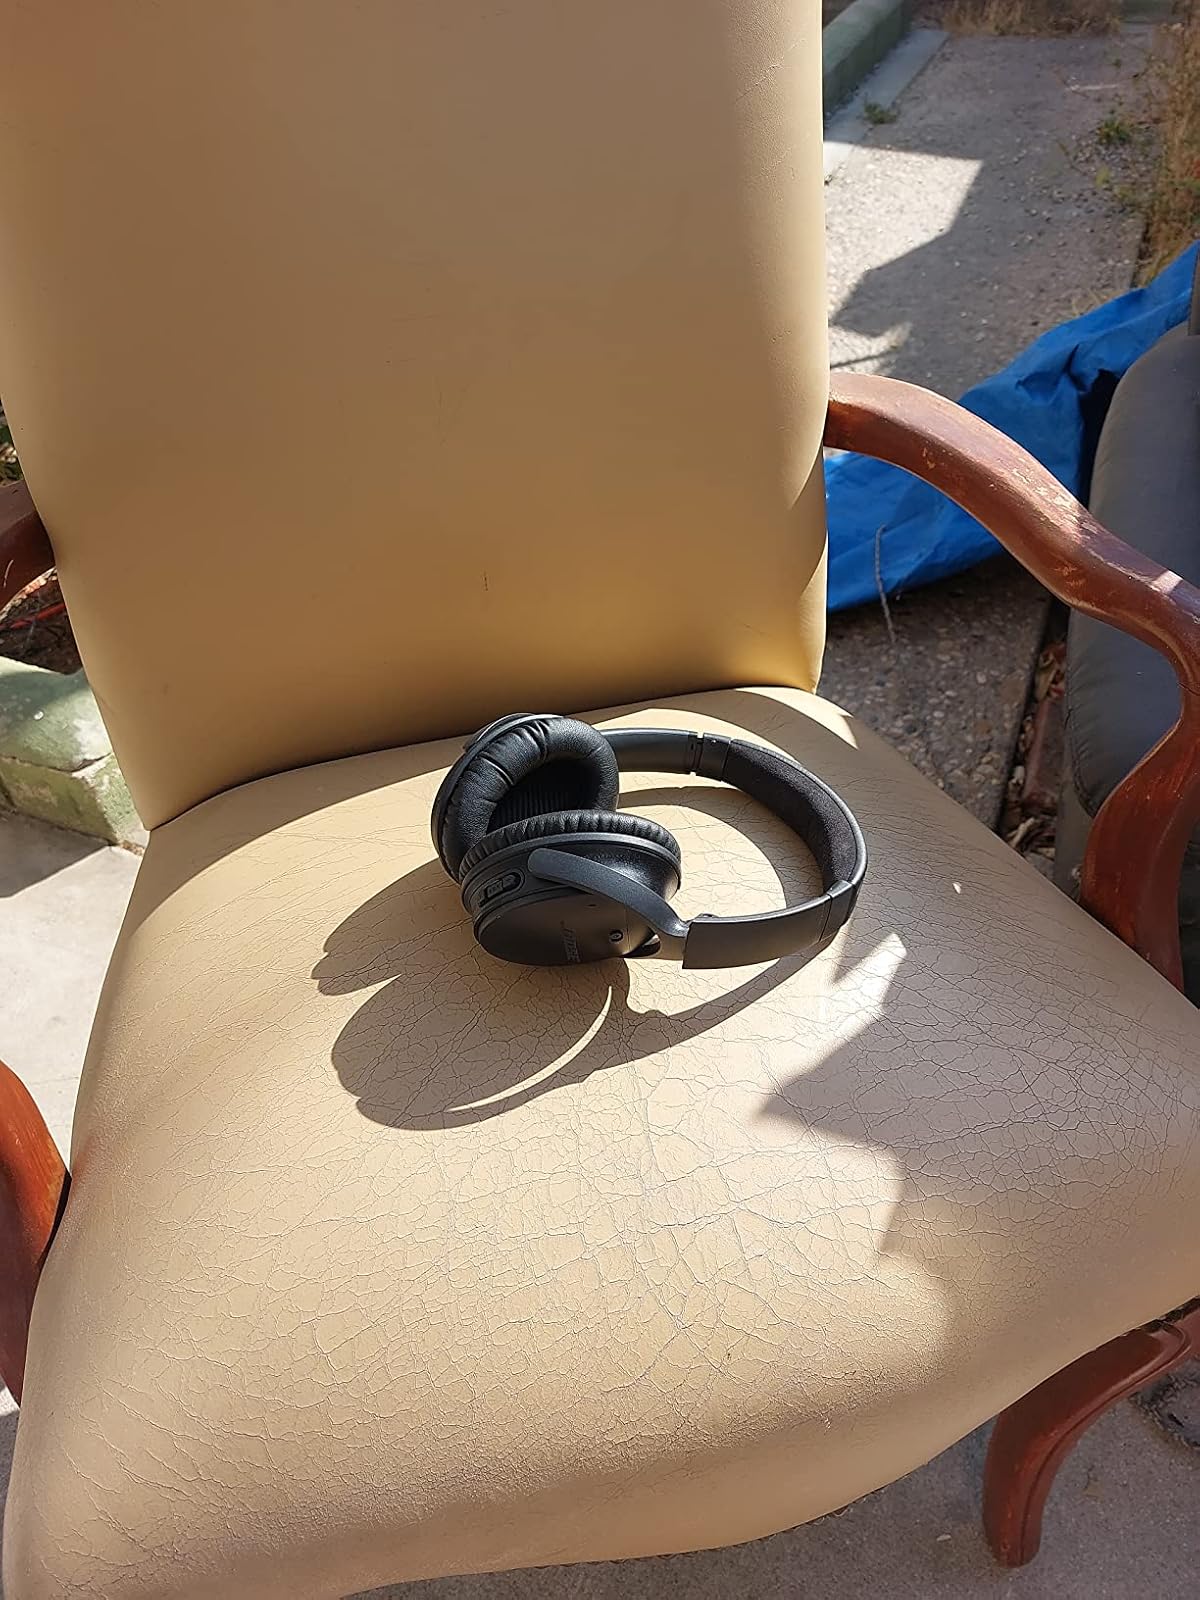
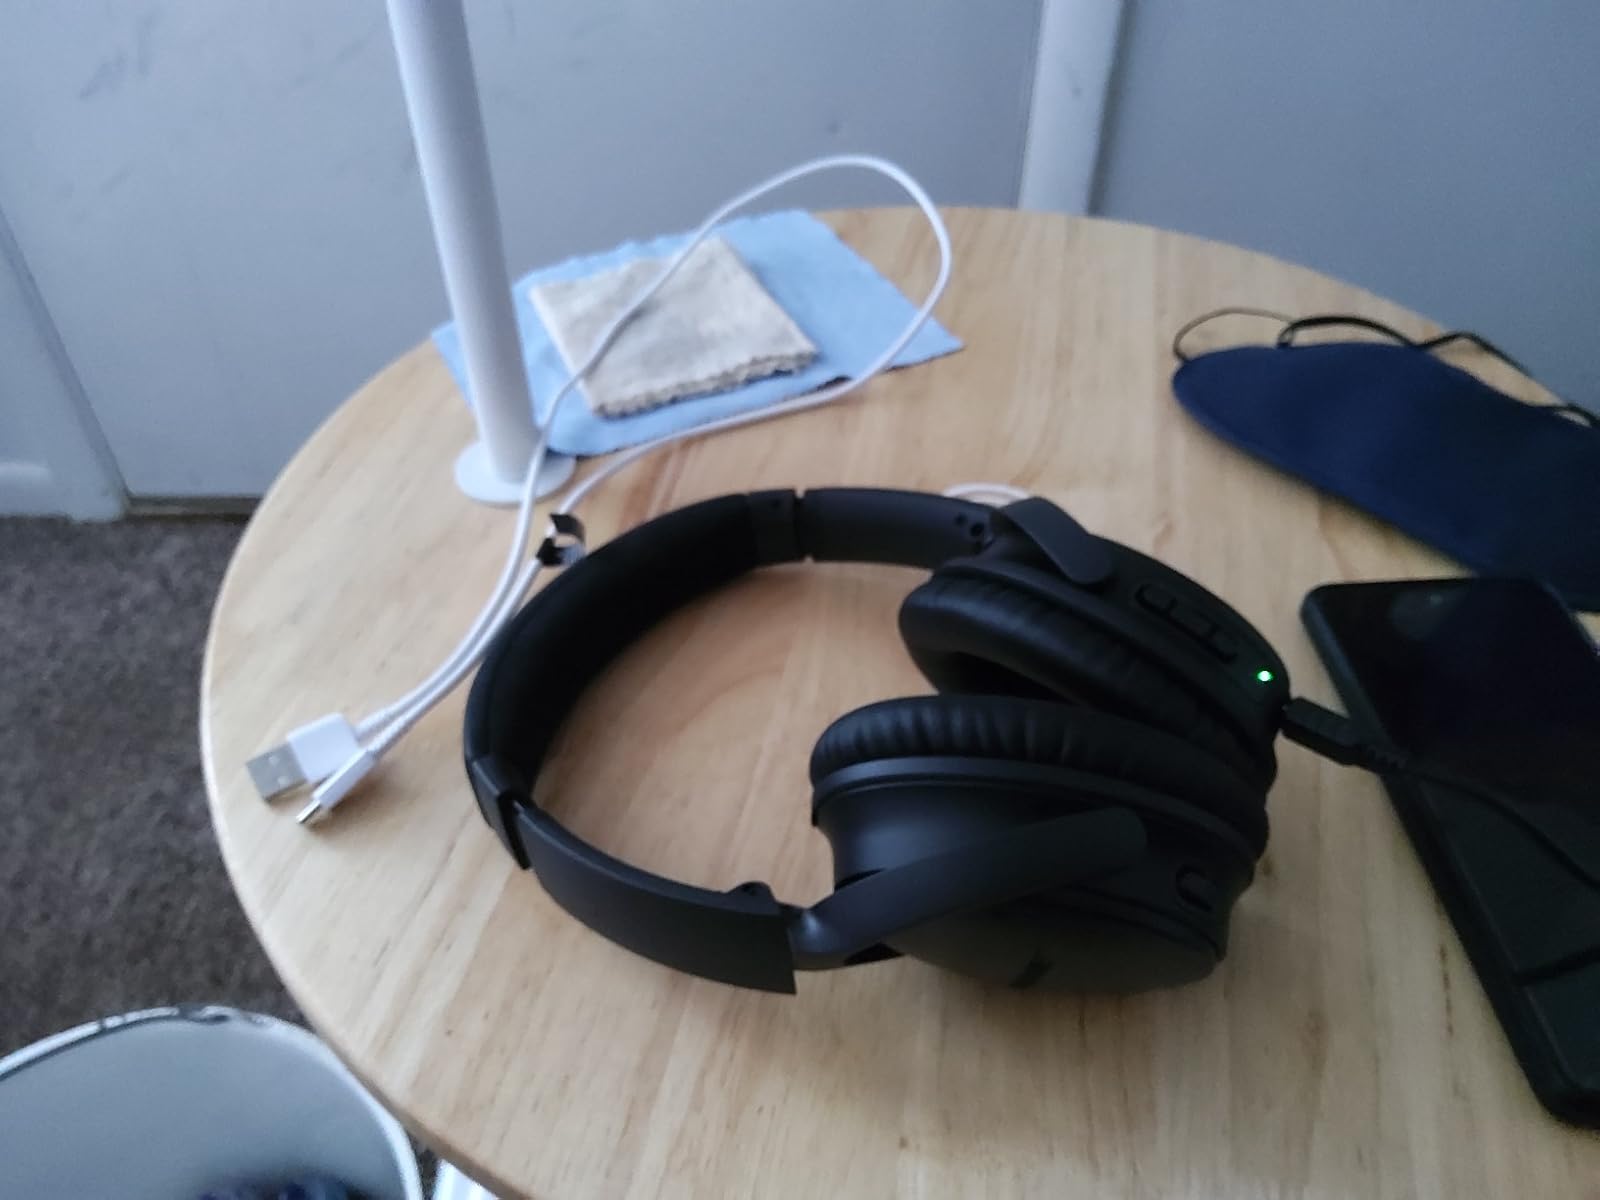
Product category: headphones
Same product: yes